London Zoo

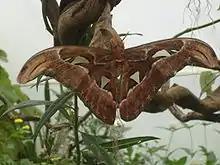
An atlas moth in Butterfly Paradise

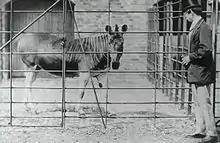
The only photographs taken of a living quagga were taken of a mare at London Zoo between 1864 and 1870.

There was an aquarium at the zoo from 1853 until 2019. The zoo's first aquarium was also the world's first public aquarium, and was created and stocked by Philip Henry Gosse who coined the word "aquarium", as a portmanteau of aquatic vivarium. In 1853 opened a building known as Fish House, while the most recent aquarium was built in 1921 next to and beneath the Mappin Terraces and was officially opened by King George V and his wife Queen Mary in April 1924. The collection in 1853 included 58 fish species and 200 invertebrate species.